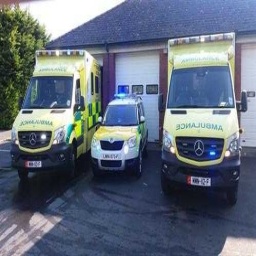
Label: ambulance